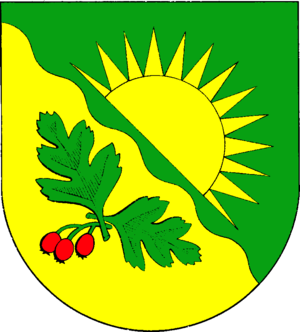
Osterstedt est une commune allemande du Schleswig-Holstein, située dans l'arrondissement de Rendsburg-Eckernförde, à 22 kilomètres au sud de la ville de Rendsburg. Osterstedt est l'une des 30 communes de l'Amt Mittelholstein dont le siège est à Hohenwestedt.